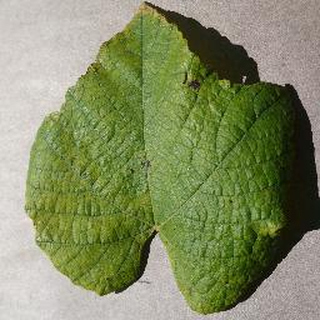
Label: grape_leaf_blight